Hyattsville Historic District

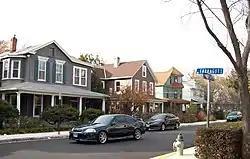
A Typical Street in the Hyattsville Historic District November 2008

The Hyattsville Historic District is a residential neighborhood comprising a national historic district located in the city of Hyattsville, Prince George's County, Maryland. The district comprises approximately 600 structures, primarily houses, that exhibit late-19th and early-20th century design characteristics. The majority of residential buildings are of frame construction, the older ones with foundations of brick or (rarely) fieldstone, the newer of concrete. The architectural styles represented: grand "mansions," summer cottages, duplexes, Second Empire, Queen Anne, Italianate, Victorian, Bungalow, and Spanish. The area also includes numerous vernacular buildings. The finest concentration of late-19th century structures occur in the area of Farragut, Gallatin, and Hamilton streets and 42nd Avenue. The early-20th century hipped-roof style and bungalows are found throughout the district.